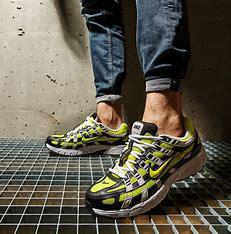
Brand: Nike
Model: P 6000